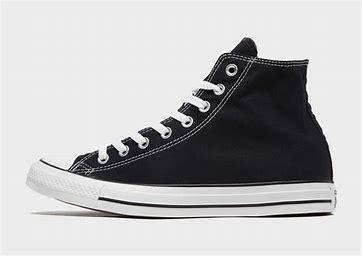
Brand: Converse
Model: Chuck Taylor All Star Hi